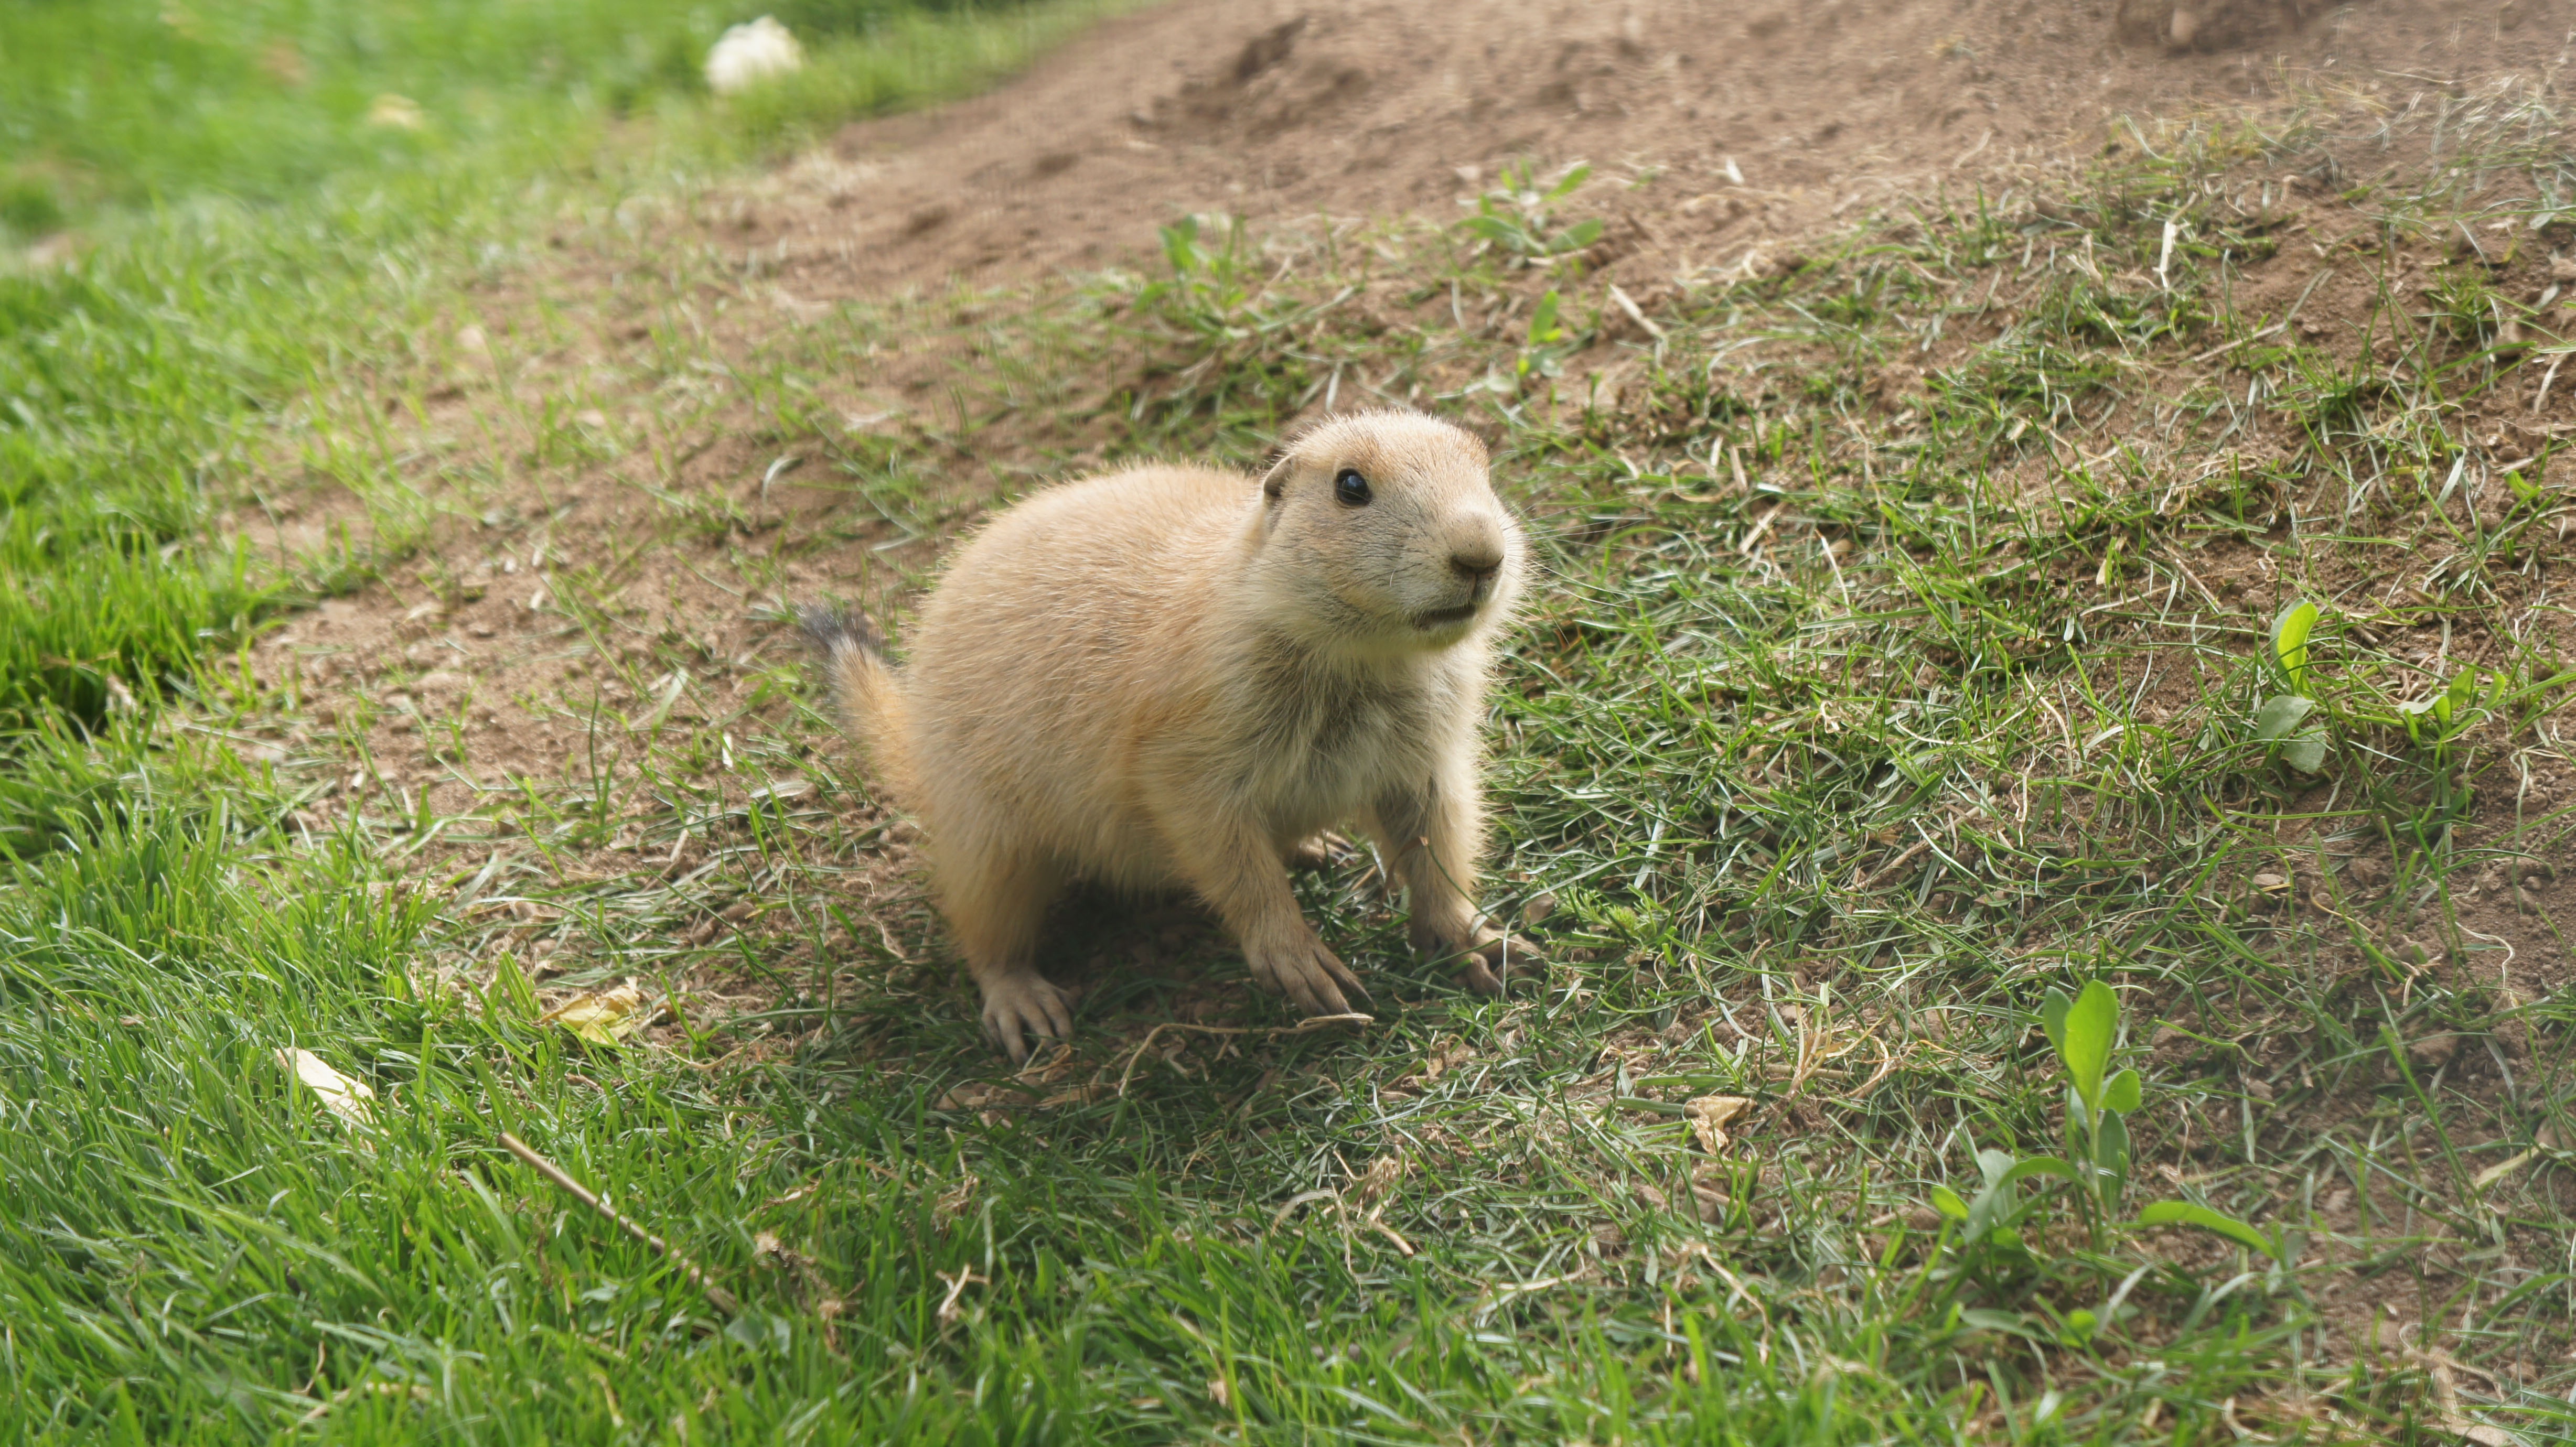
ground, prairie, animal, cute, wildlife, zoo, fur, small, mammal, squirrel, rodent, baby, fauna, vertebrate, capybara, marmot, old world monkey, prairie dog